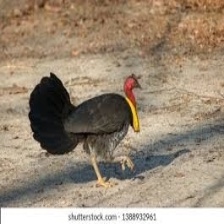
Species: BUSH TURKEY
Scientific name: ALECTURA LATHAMI